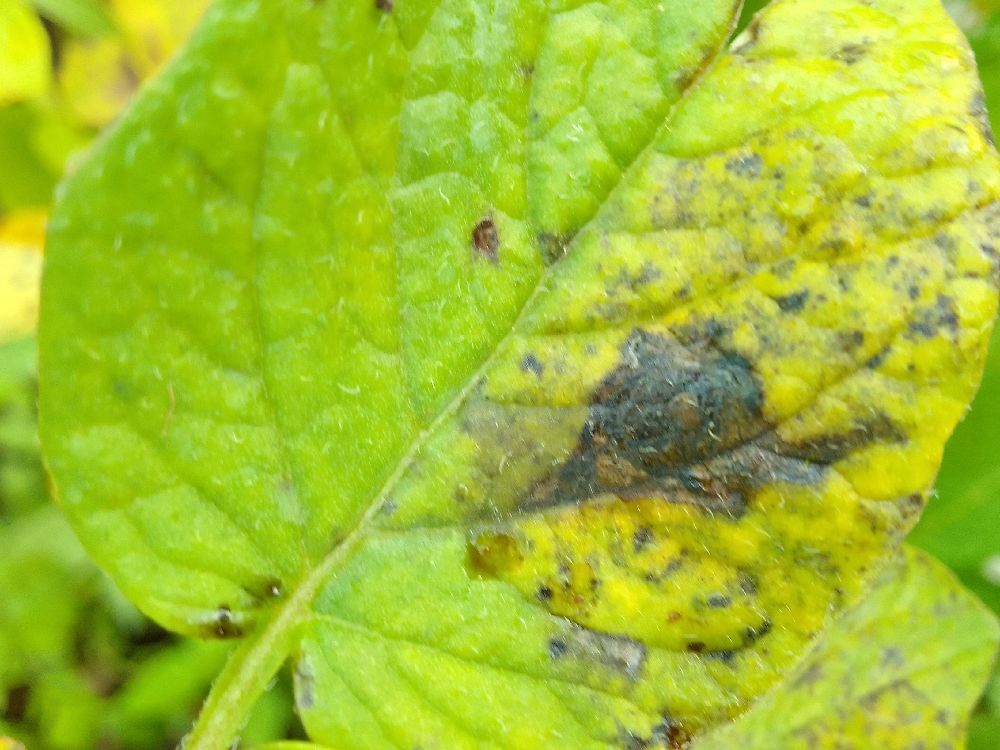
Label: Early blight